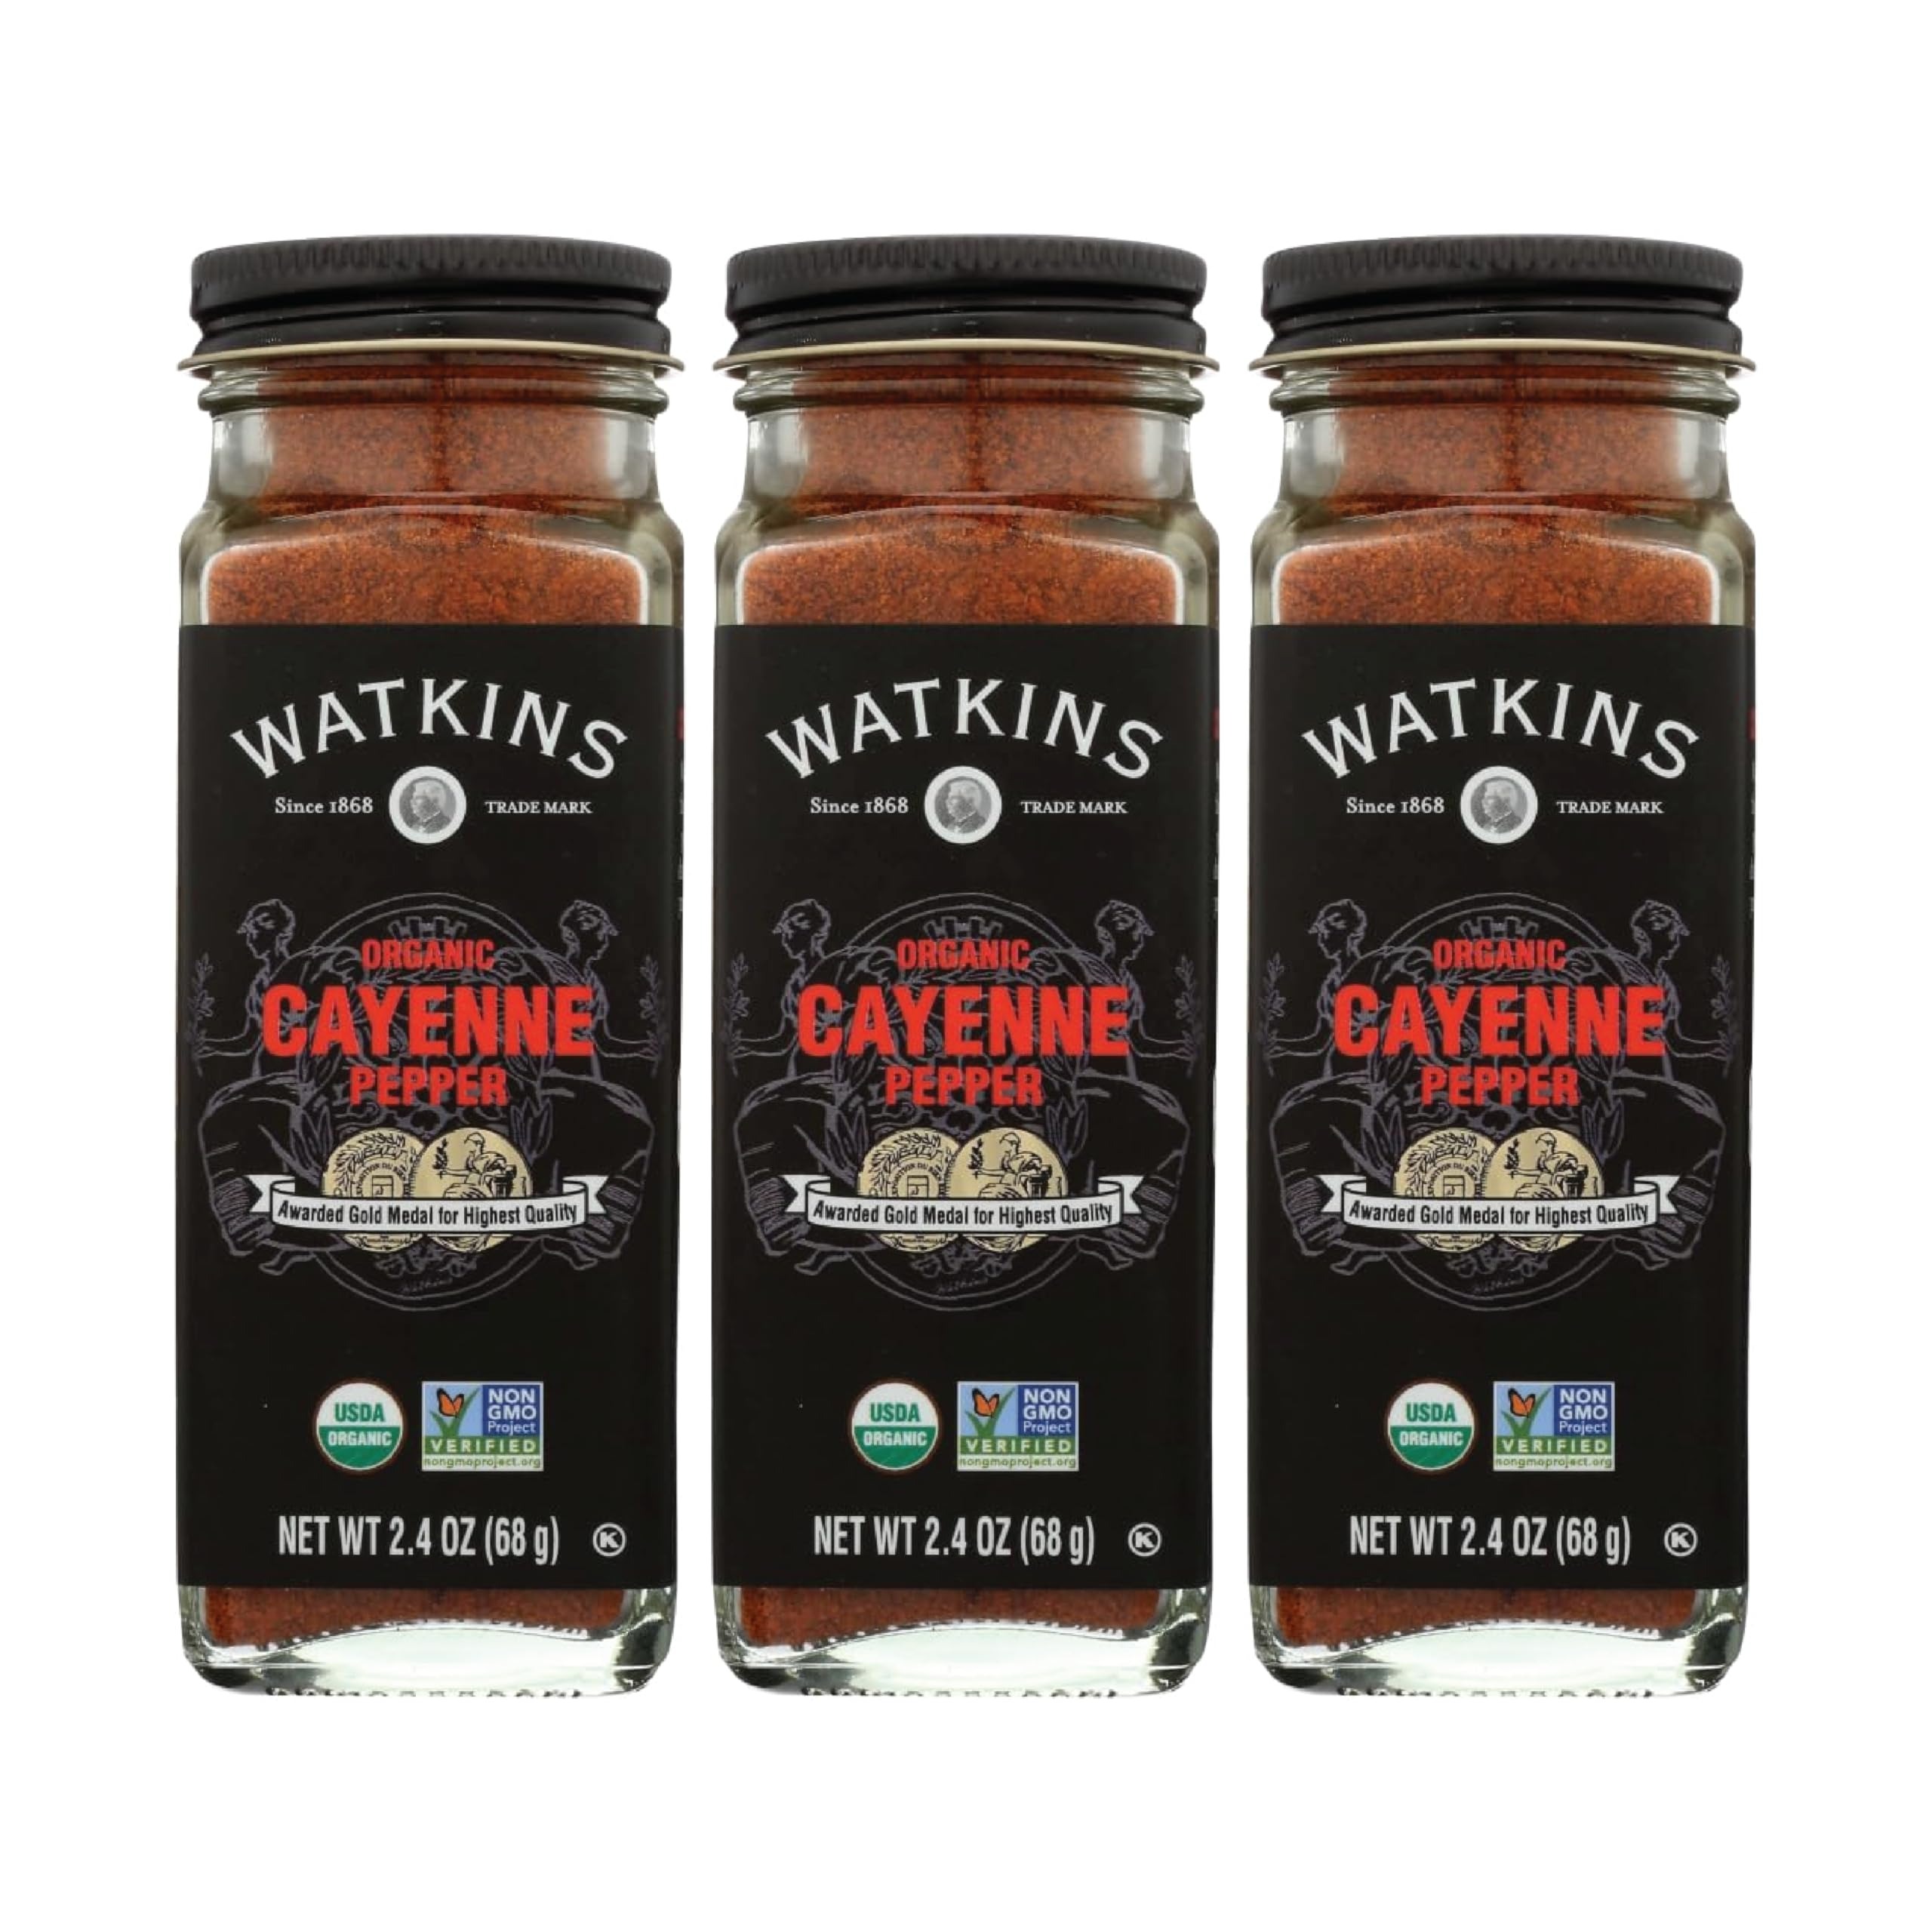
Item Name: Watkins Organic Cayenne Pepper, 2.4 Ounce, 3 Count
Bullet Point 1: USDA certified organic
Bullet Point 2: Non-GMO project verified
Bullet Point 3: Superior quality, gourmet spices and herbs
Bullet Point 4: Gluten Free, Kosher
Bullet Point 5: Custom recyclable bottle
Value: 7.2
Unit: Ounce

Price: 25.92